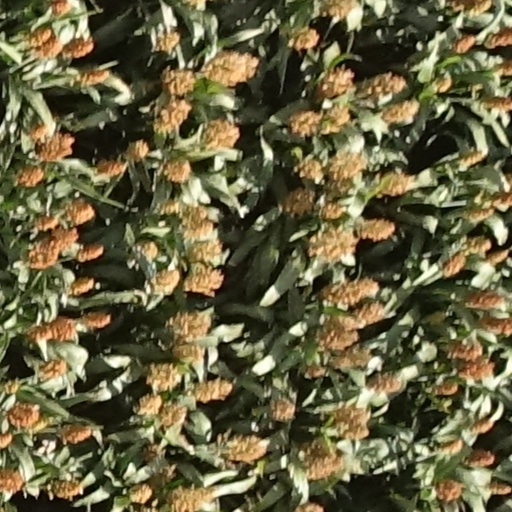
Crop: sorghum